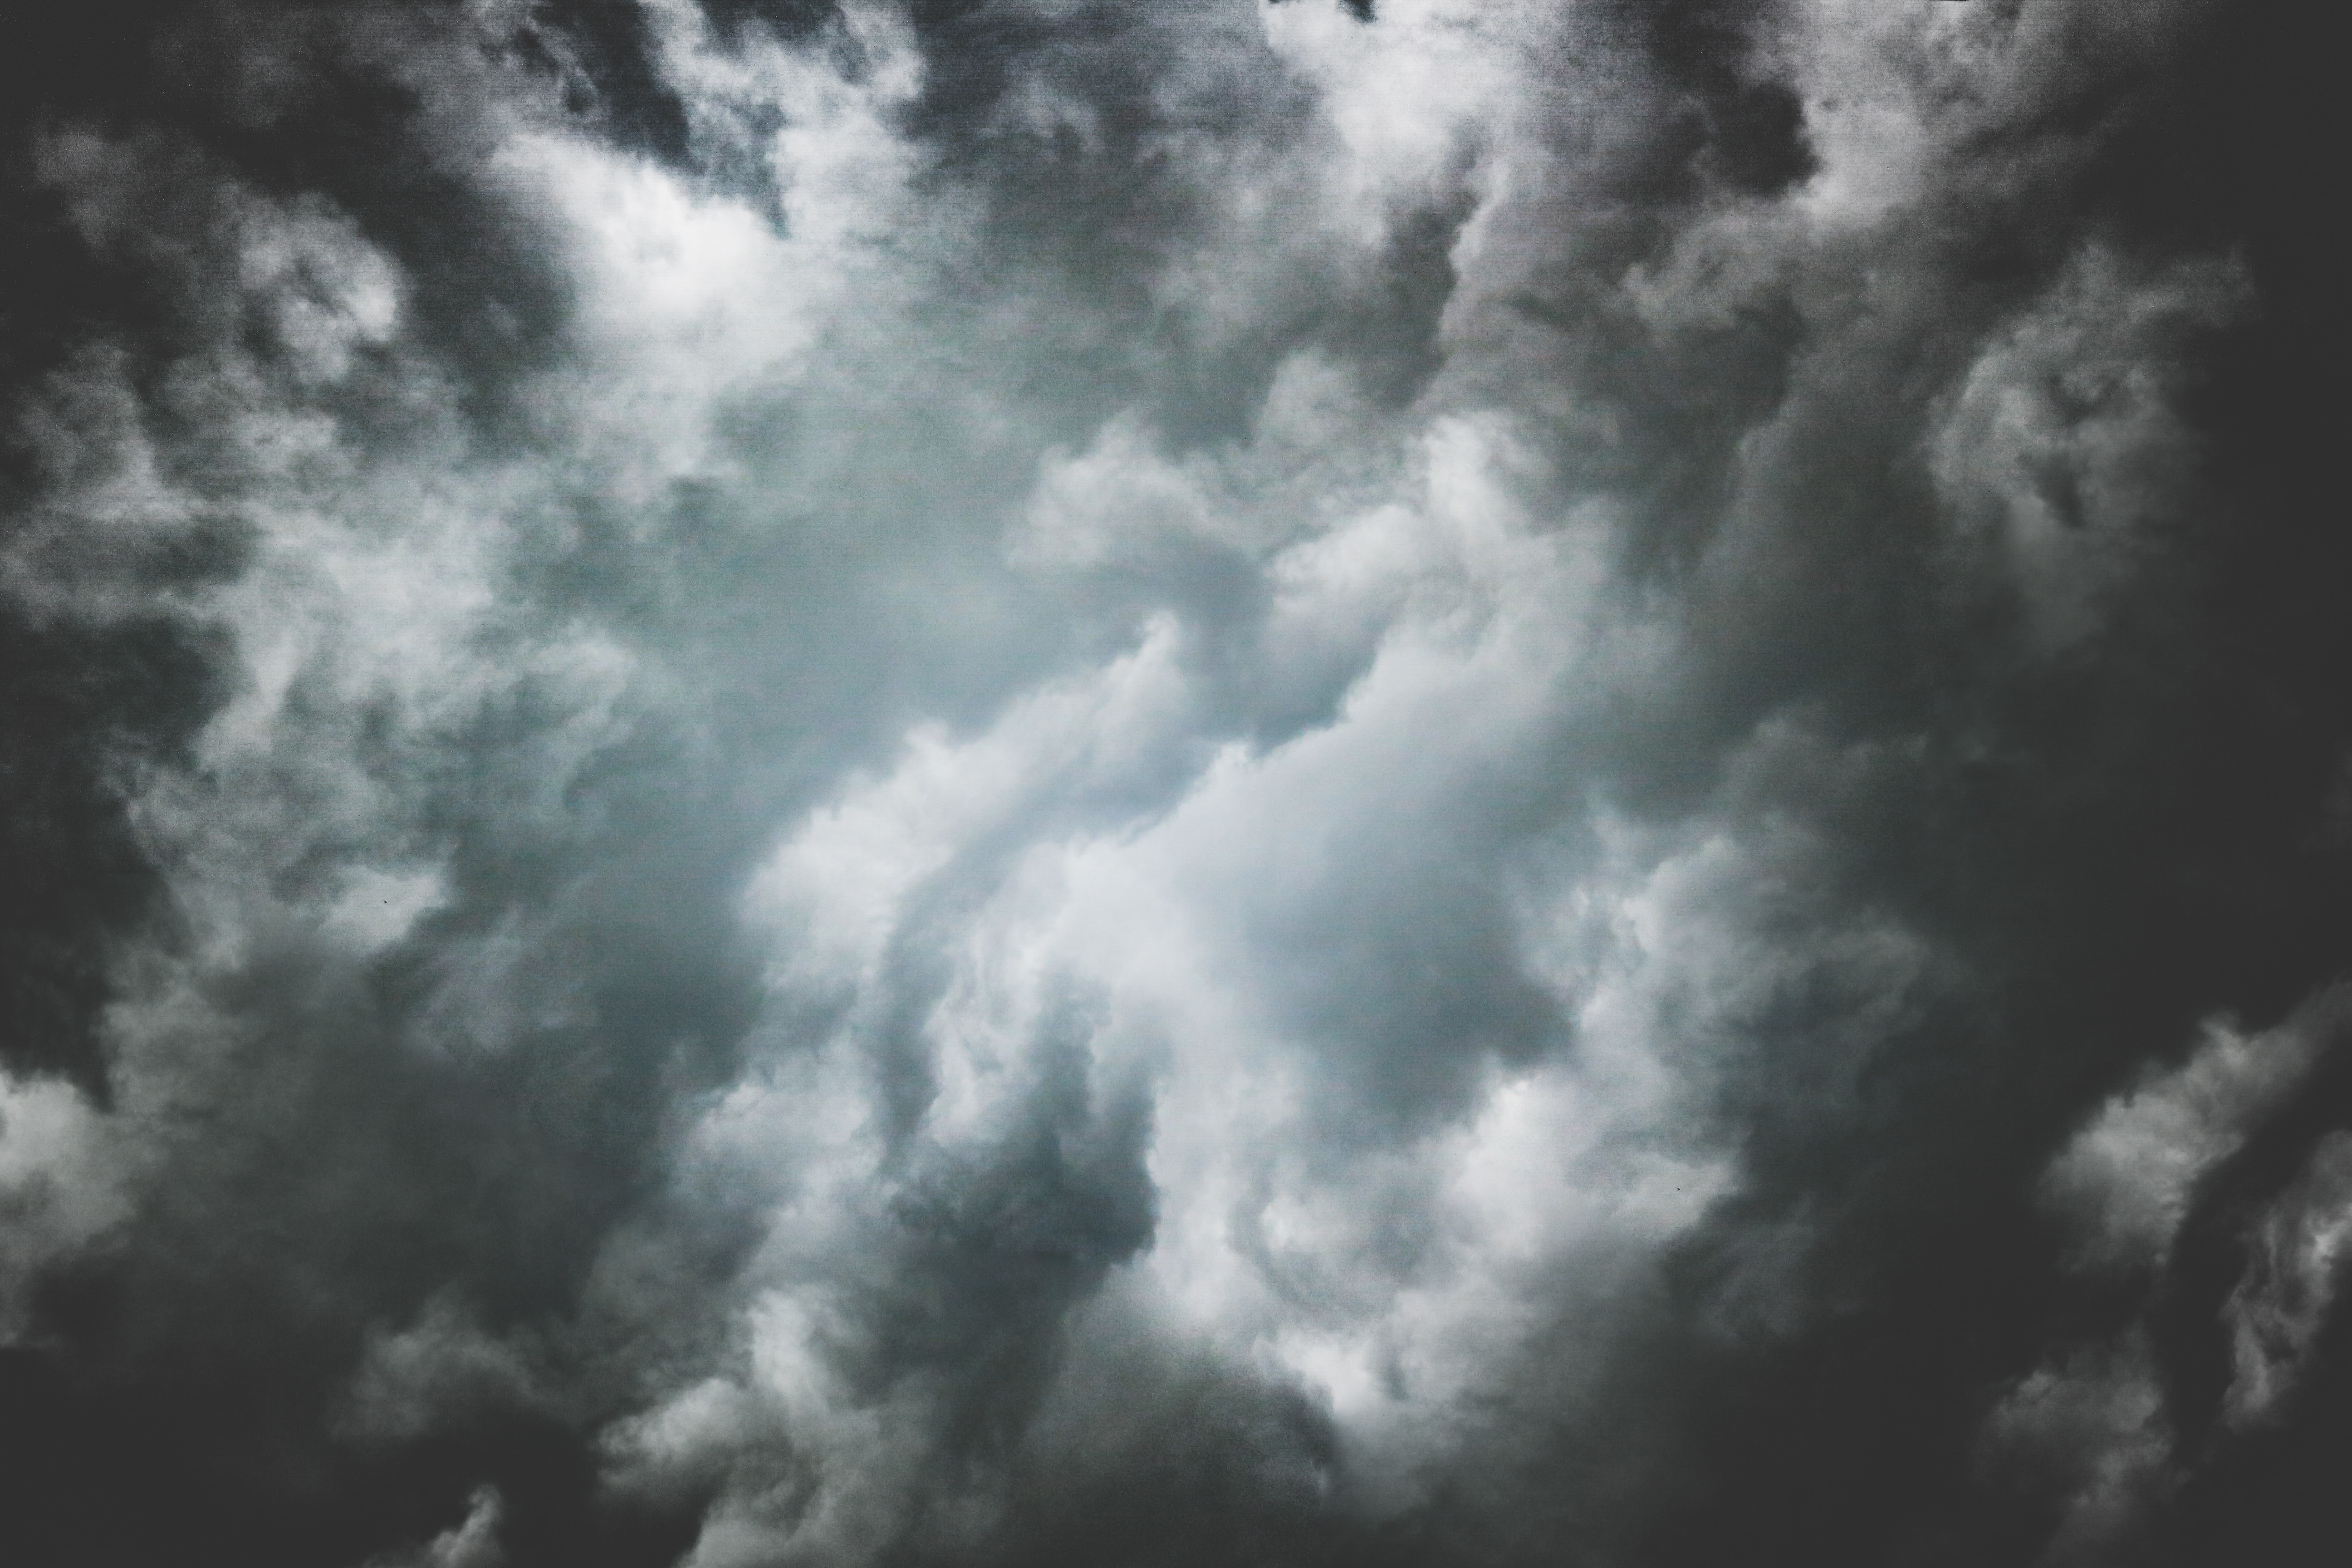
cloud, sky, black and white, daytime, atmosphere, cumulus, monochrome photography, meteorological phenomenon, darkness, monochrome, storm, computer wallpaper, thunder, calm, stock photography